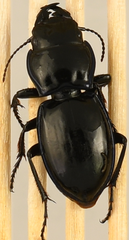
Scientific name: Pasimachus elongatus
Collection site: Central Plains Experimental Range NEON (CPER), plot CPER_006